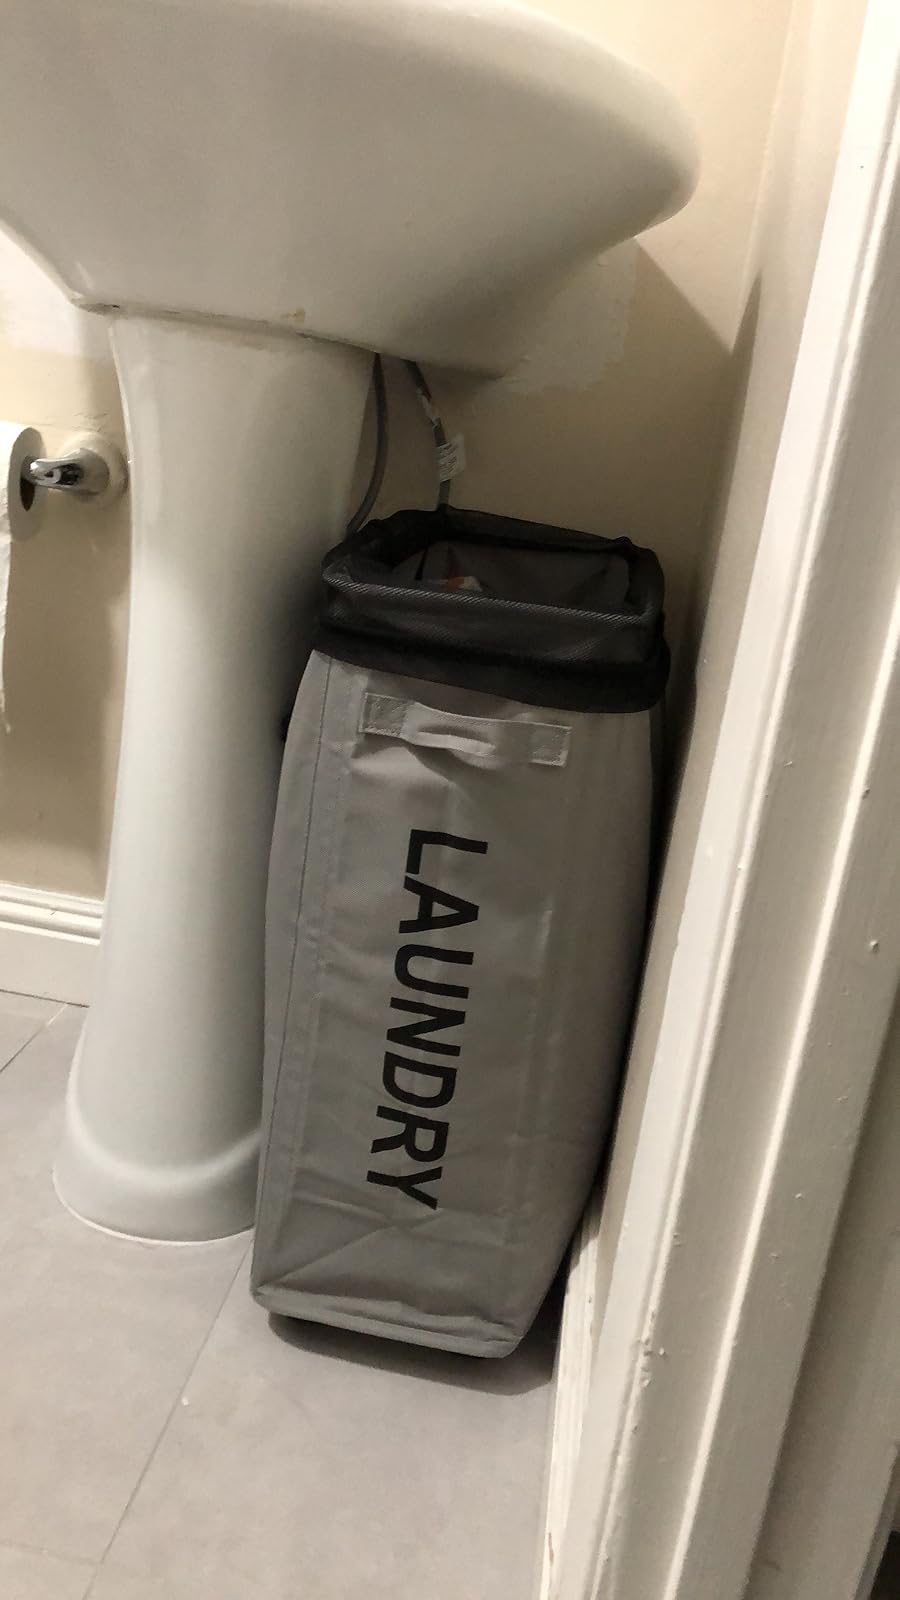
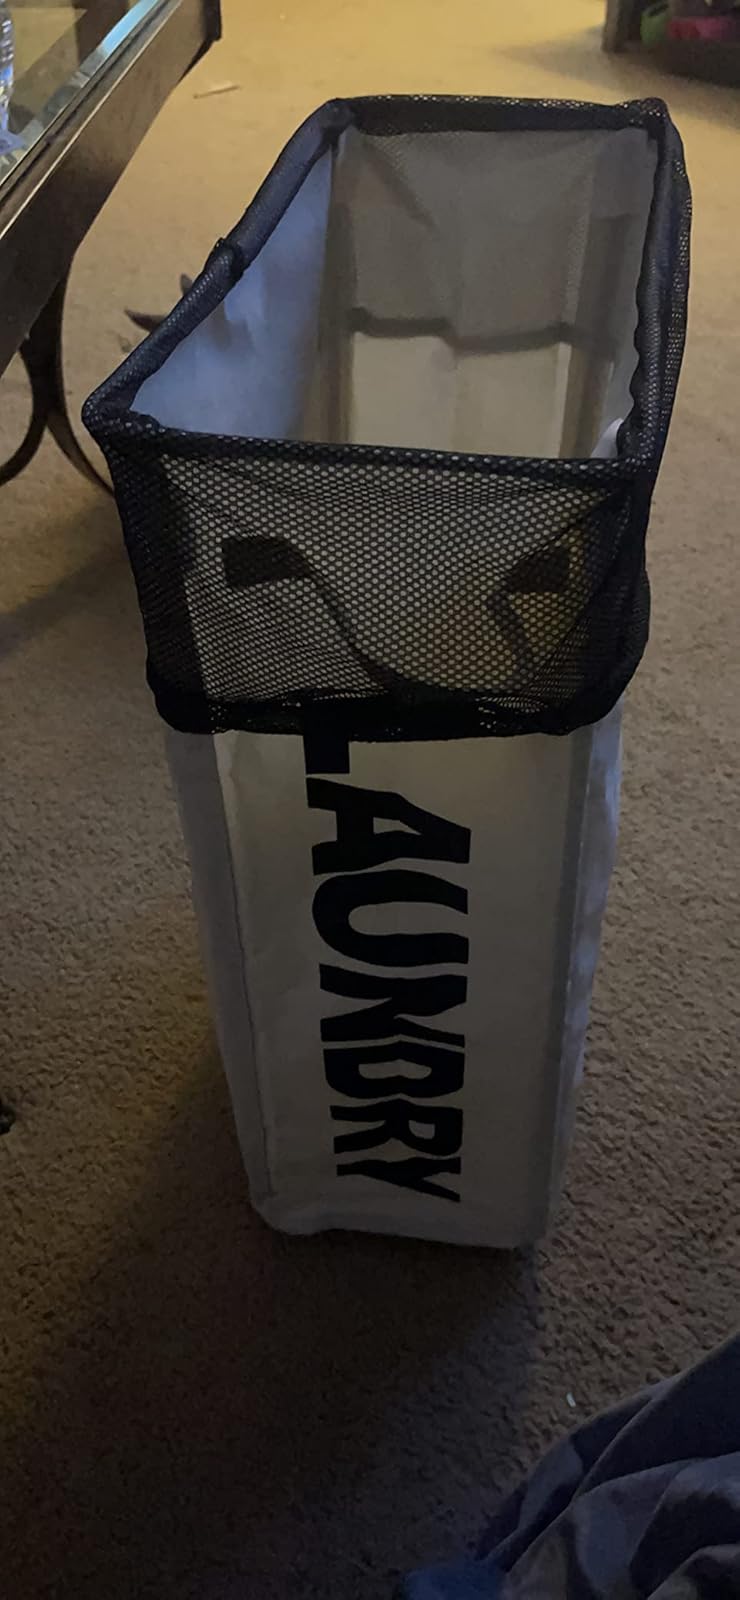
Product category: items_hamper
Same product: no